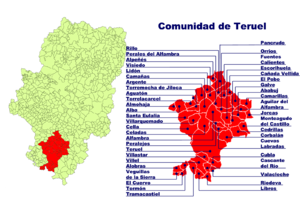
La Comunidad de Teruel est une comarque aragonaise dans la Province de Teruel.